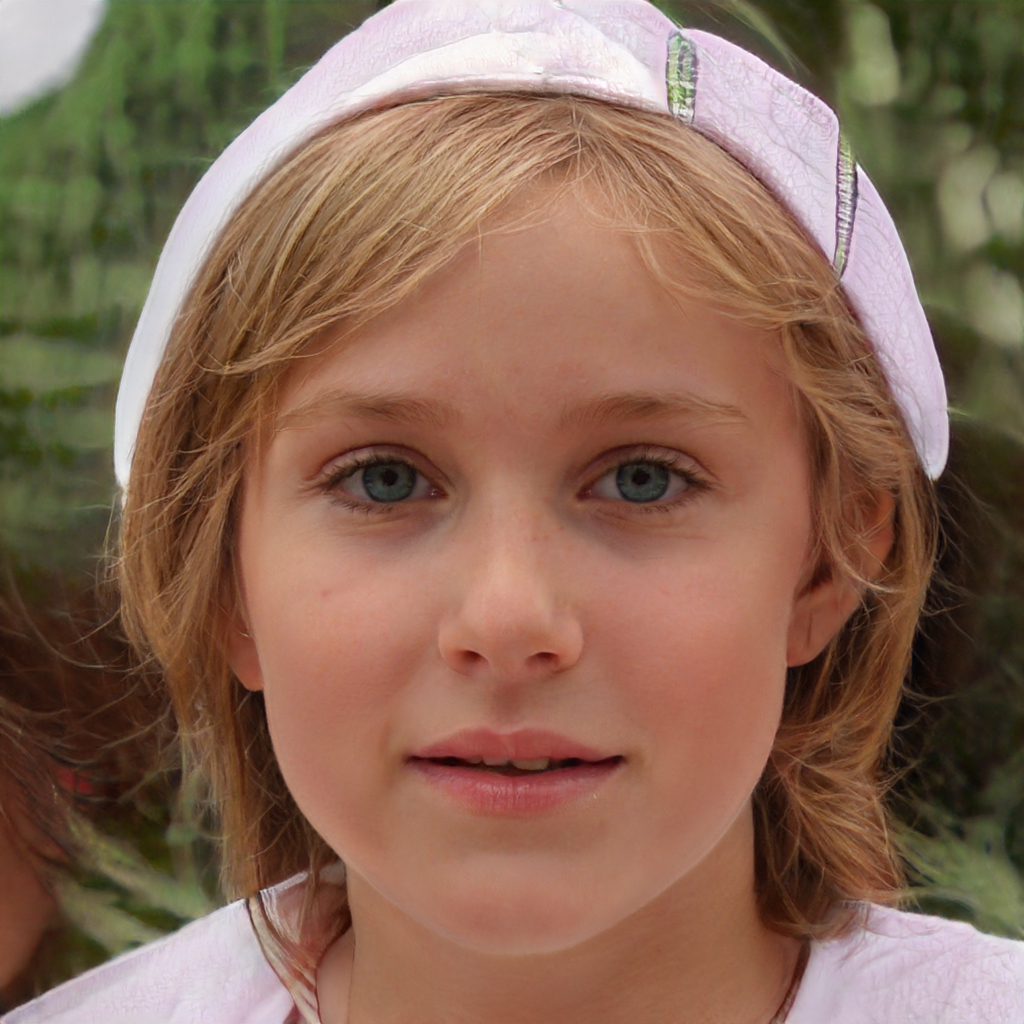
Label: Colored